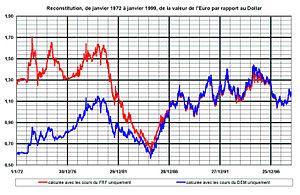
Reconstitution du taux de change euro-dollar de janvier 1972 à janvier 1999 à partir des taux de change du franc français ou du Deutschemark.
L'euro est la monnaie unique de l'union économique et monétaire, formée au sein de l'Union européenne ; elle est commune à dix-neuf États membres de l'Union européenne qui forment ainsi la zone euro.
Euro/dollar' désigne le taux de change de l'euro exprimé en dollar américain, c’est-à-dire la valeur d'un euro exprimée en dollar américain.
Le dollar des États-Unis ou dollar américain ou dollar US ou USD est la monnaie nationale des États-Unis et de ses territoires d'outre-mer ; c'est aussi celle de l'Équateur, du Zimbabwe, des États fédérés de Micronésie, des Îles Marshall, des Palaos, du Panama, du Salvador, du Timor oriental, des Îles Turques-et-Caïques, des Îles Vierges britanniques et des Îles BES. Il est divisé en 100 cents.
Le taux de change d'une devise est le coût de cette devise par rapport à une autre. On parle aussi de la « parité d'une monnaie ». Mais ce dernier mot constitue un faux-ami très gênant avec l'anglais « parity » qui indique une égalité absolue.